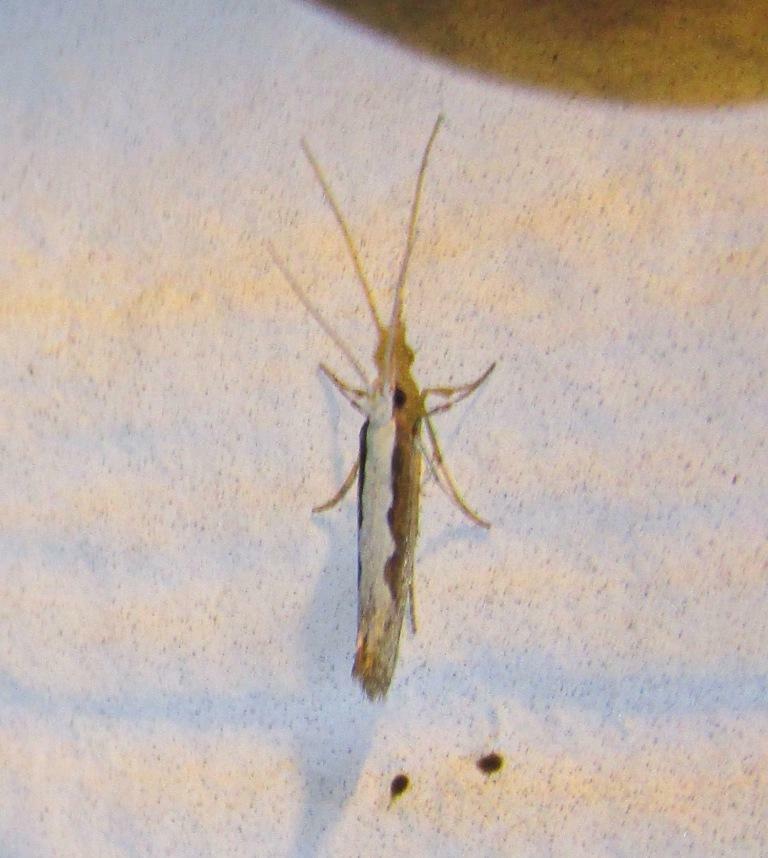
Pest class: diamondback_moth